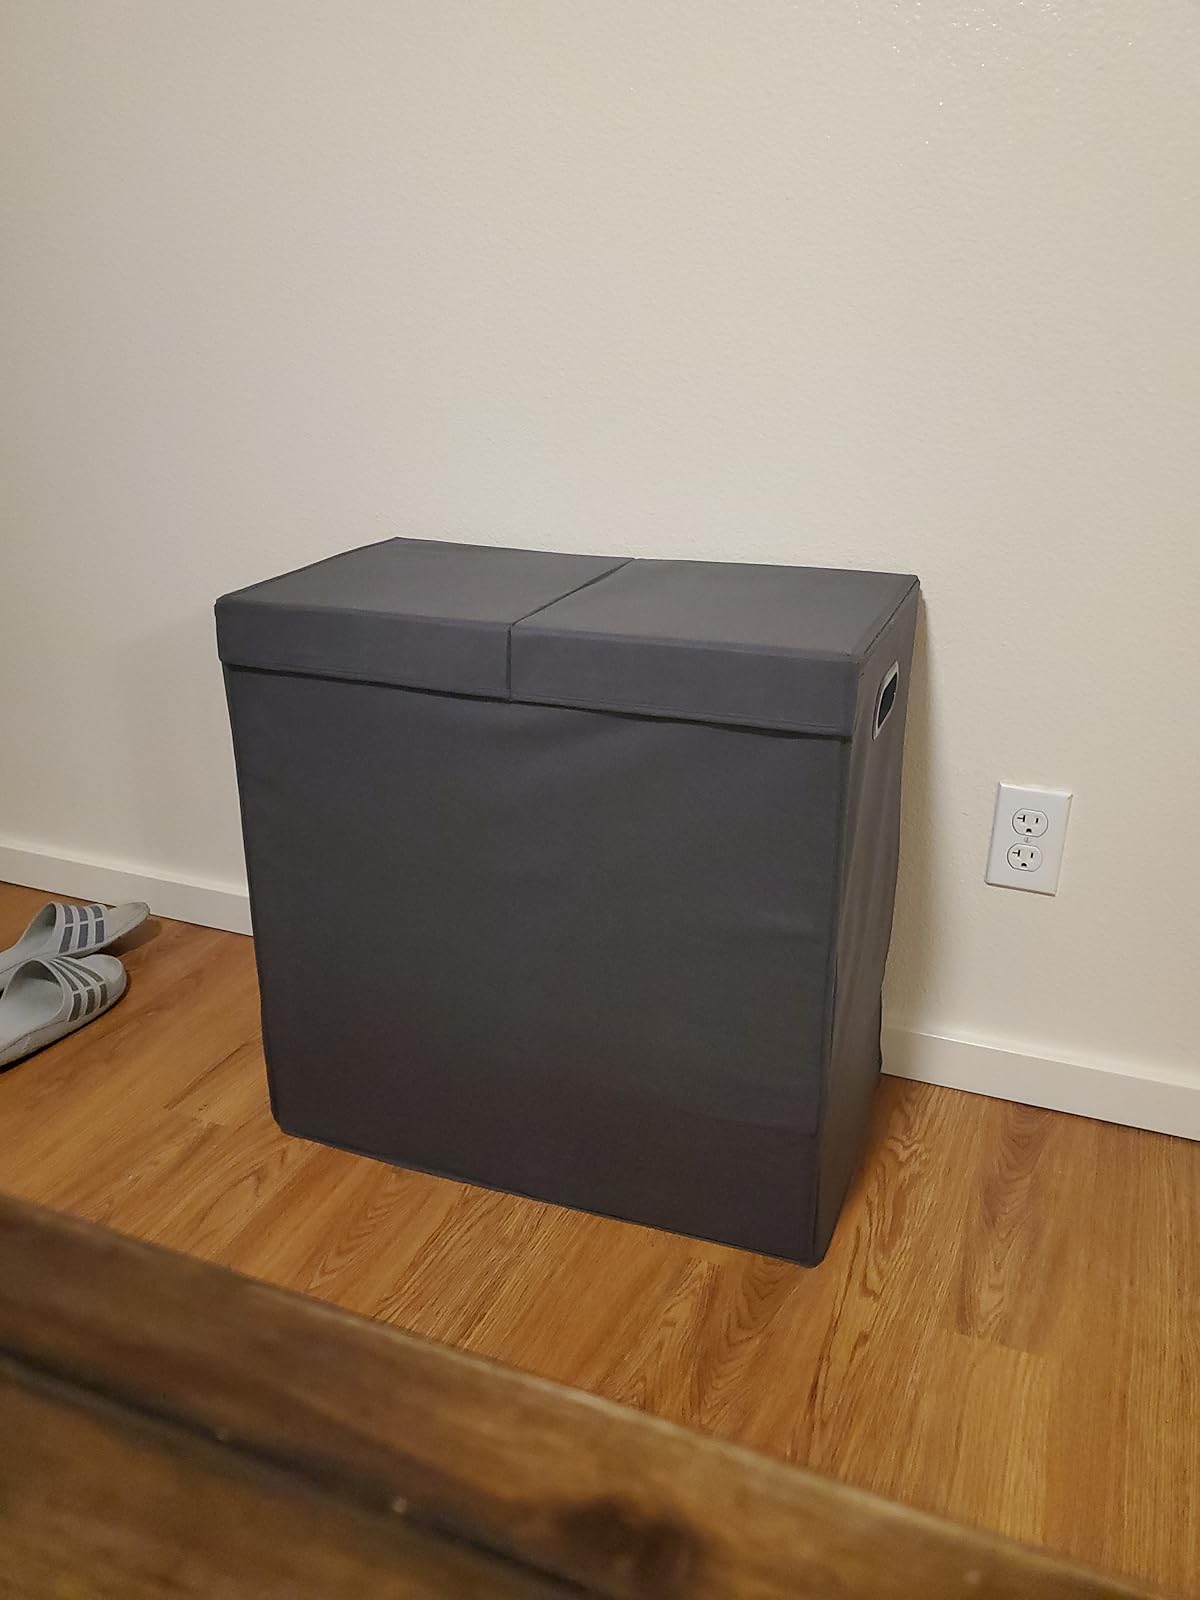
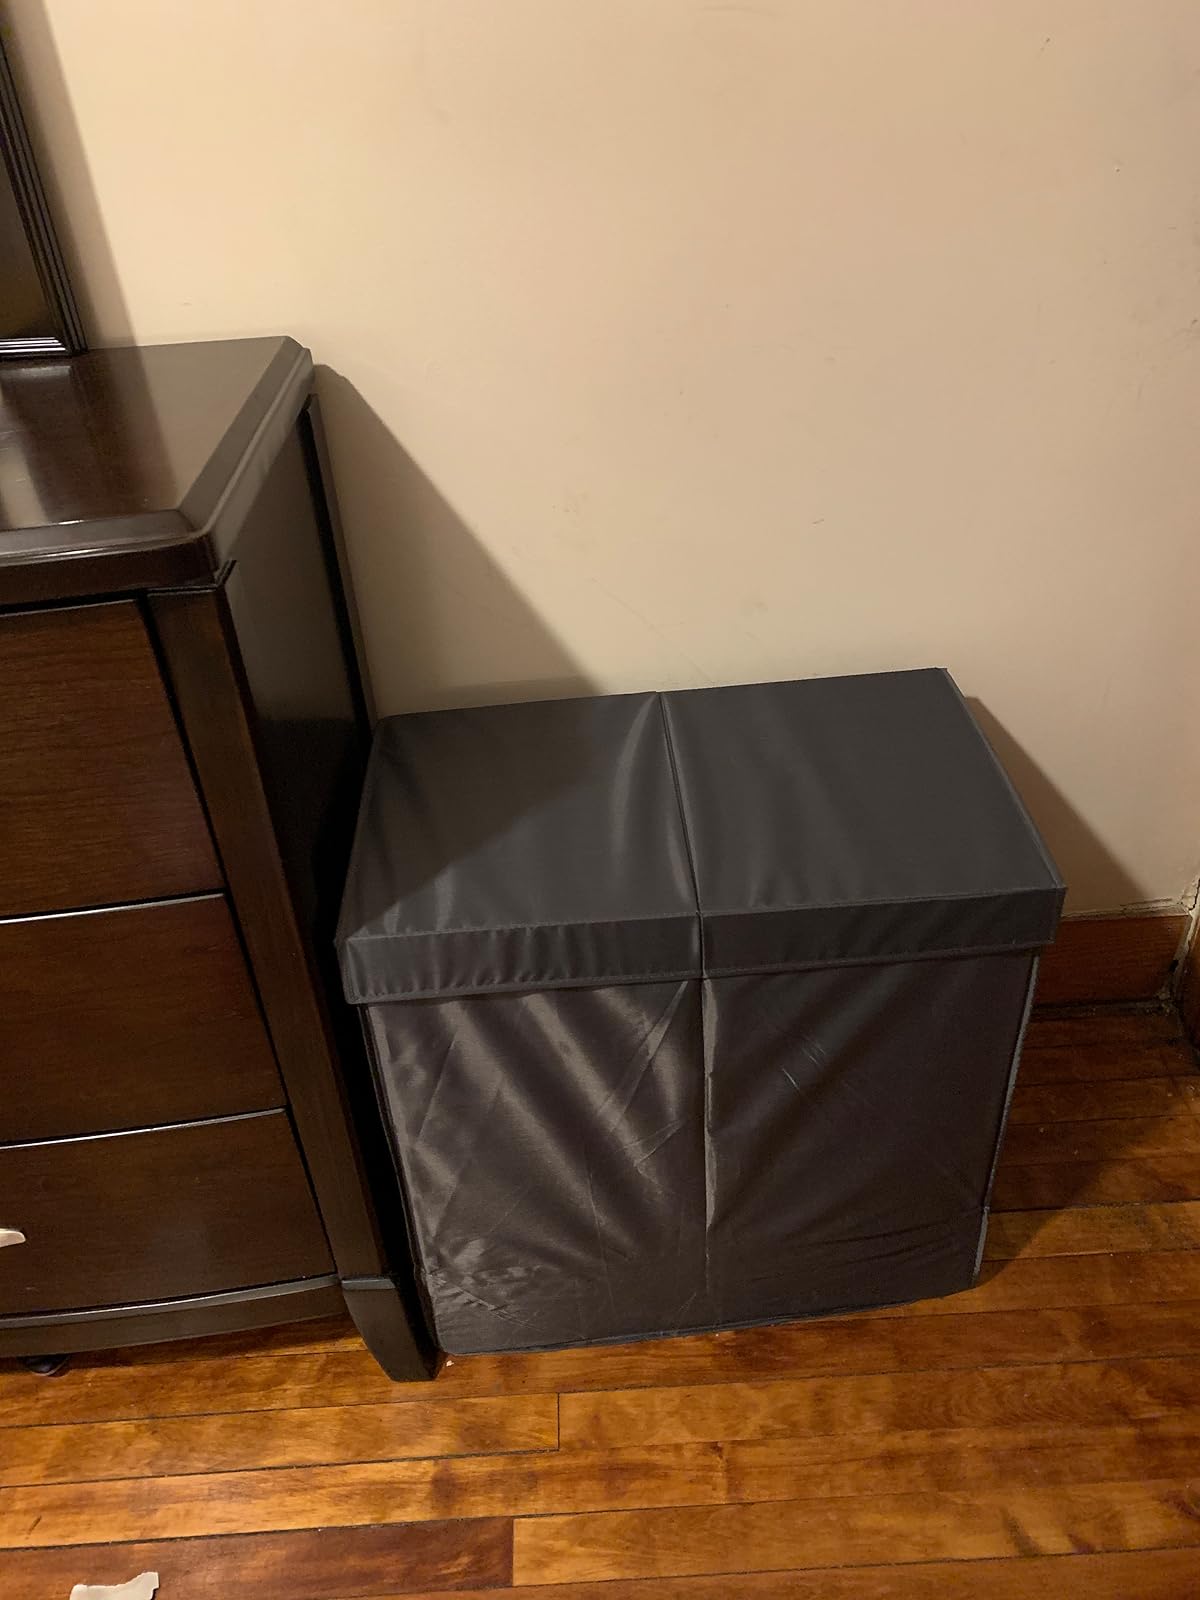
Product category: items_hamper
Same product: yes